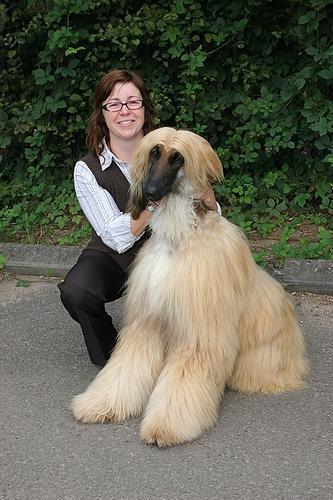
Afghan_hound